2021 Illinois vs. Penn State football game

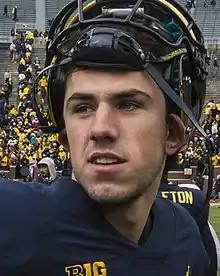
Illinois quarterback Brandon Peters threw the winning two-point pass in the ninth overtime.

Tied at ten points apiece, the game would be decided in overtime. After winning the coin toss, the visiting Illini elected to play defense first, and held Penn State to a 31-yard field goal try, which was successfully converted by Jordan Stout to put his team ahead by three. Unable to pick up a first down in overtime, Illinois tried a field goal as well, this one from 39 yards, which was made by James McCourt. In the game's second overtime period, the order in which the teams attempted drives was reversed. Illinois began, gaining 21 yards and driving to the Penn State 4-yard-line before kicking a 22-yard field goal on fourth and four. On the contrary, Penn State's offense was only able to advance the ball three yards before setting for another field goal of their own, made from 40 yards and tying the game once again at 16. Due to NCAA rules instituted prior to the 2021 season, the teams began alternating two-point conversion attempts, rather than drives from the 25-yard-line, starting in the third overtime; in previous years, these alternating two-point attempts would only begin once the game reached the fifth overtime.